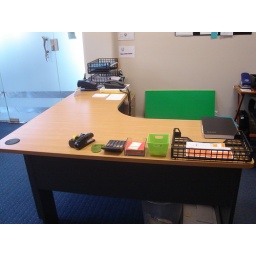
Our reception desk at Semantics Coaching Institution office in Hamilton city, NZ